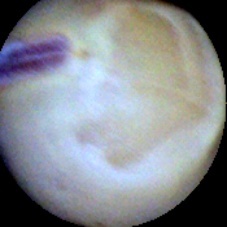
Label: Intact